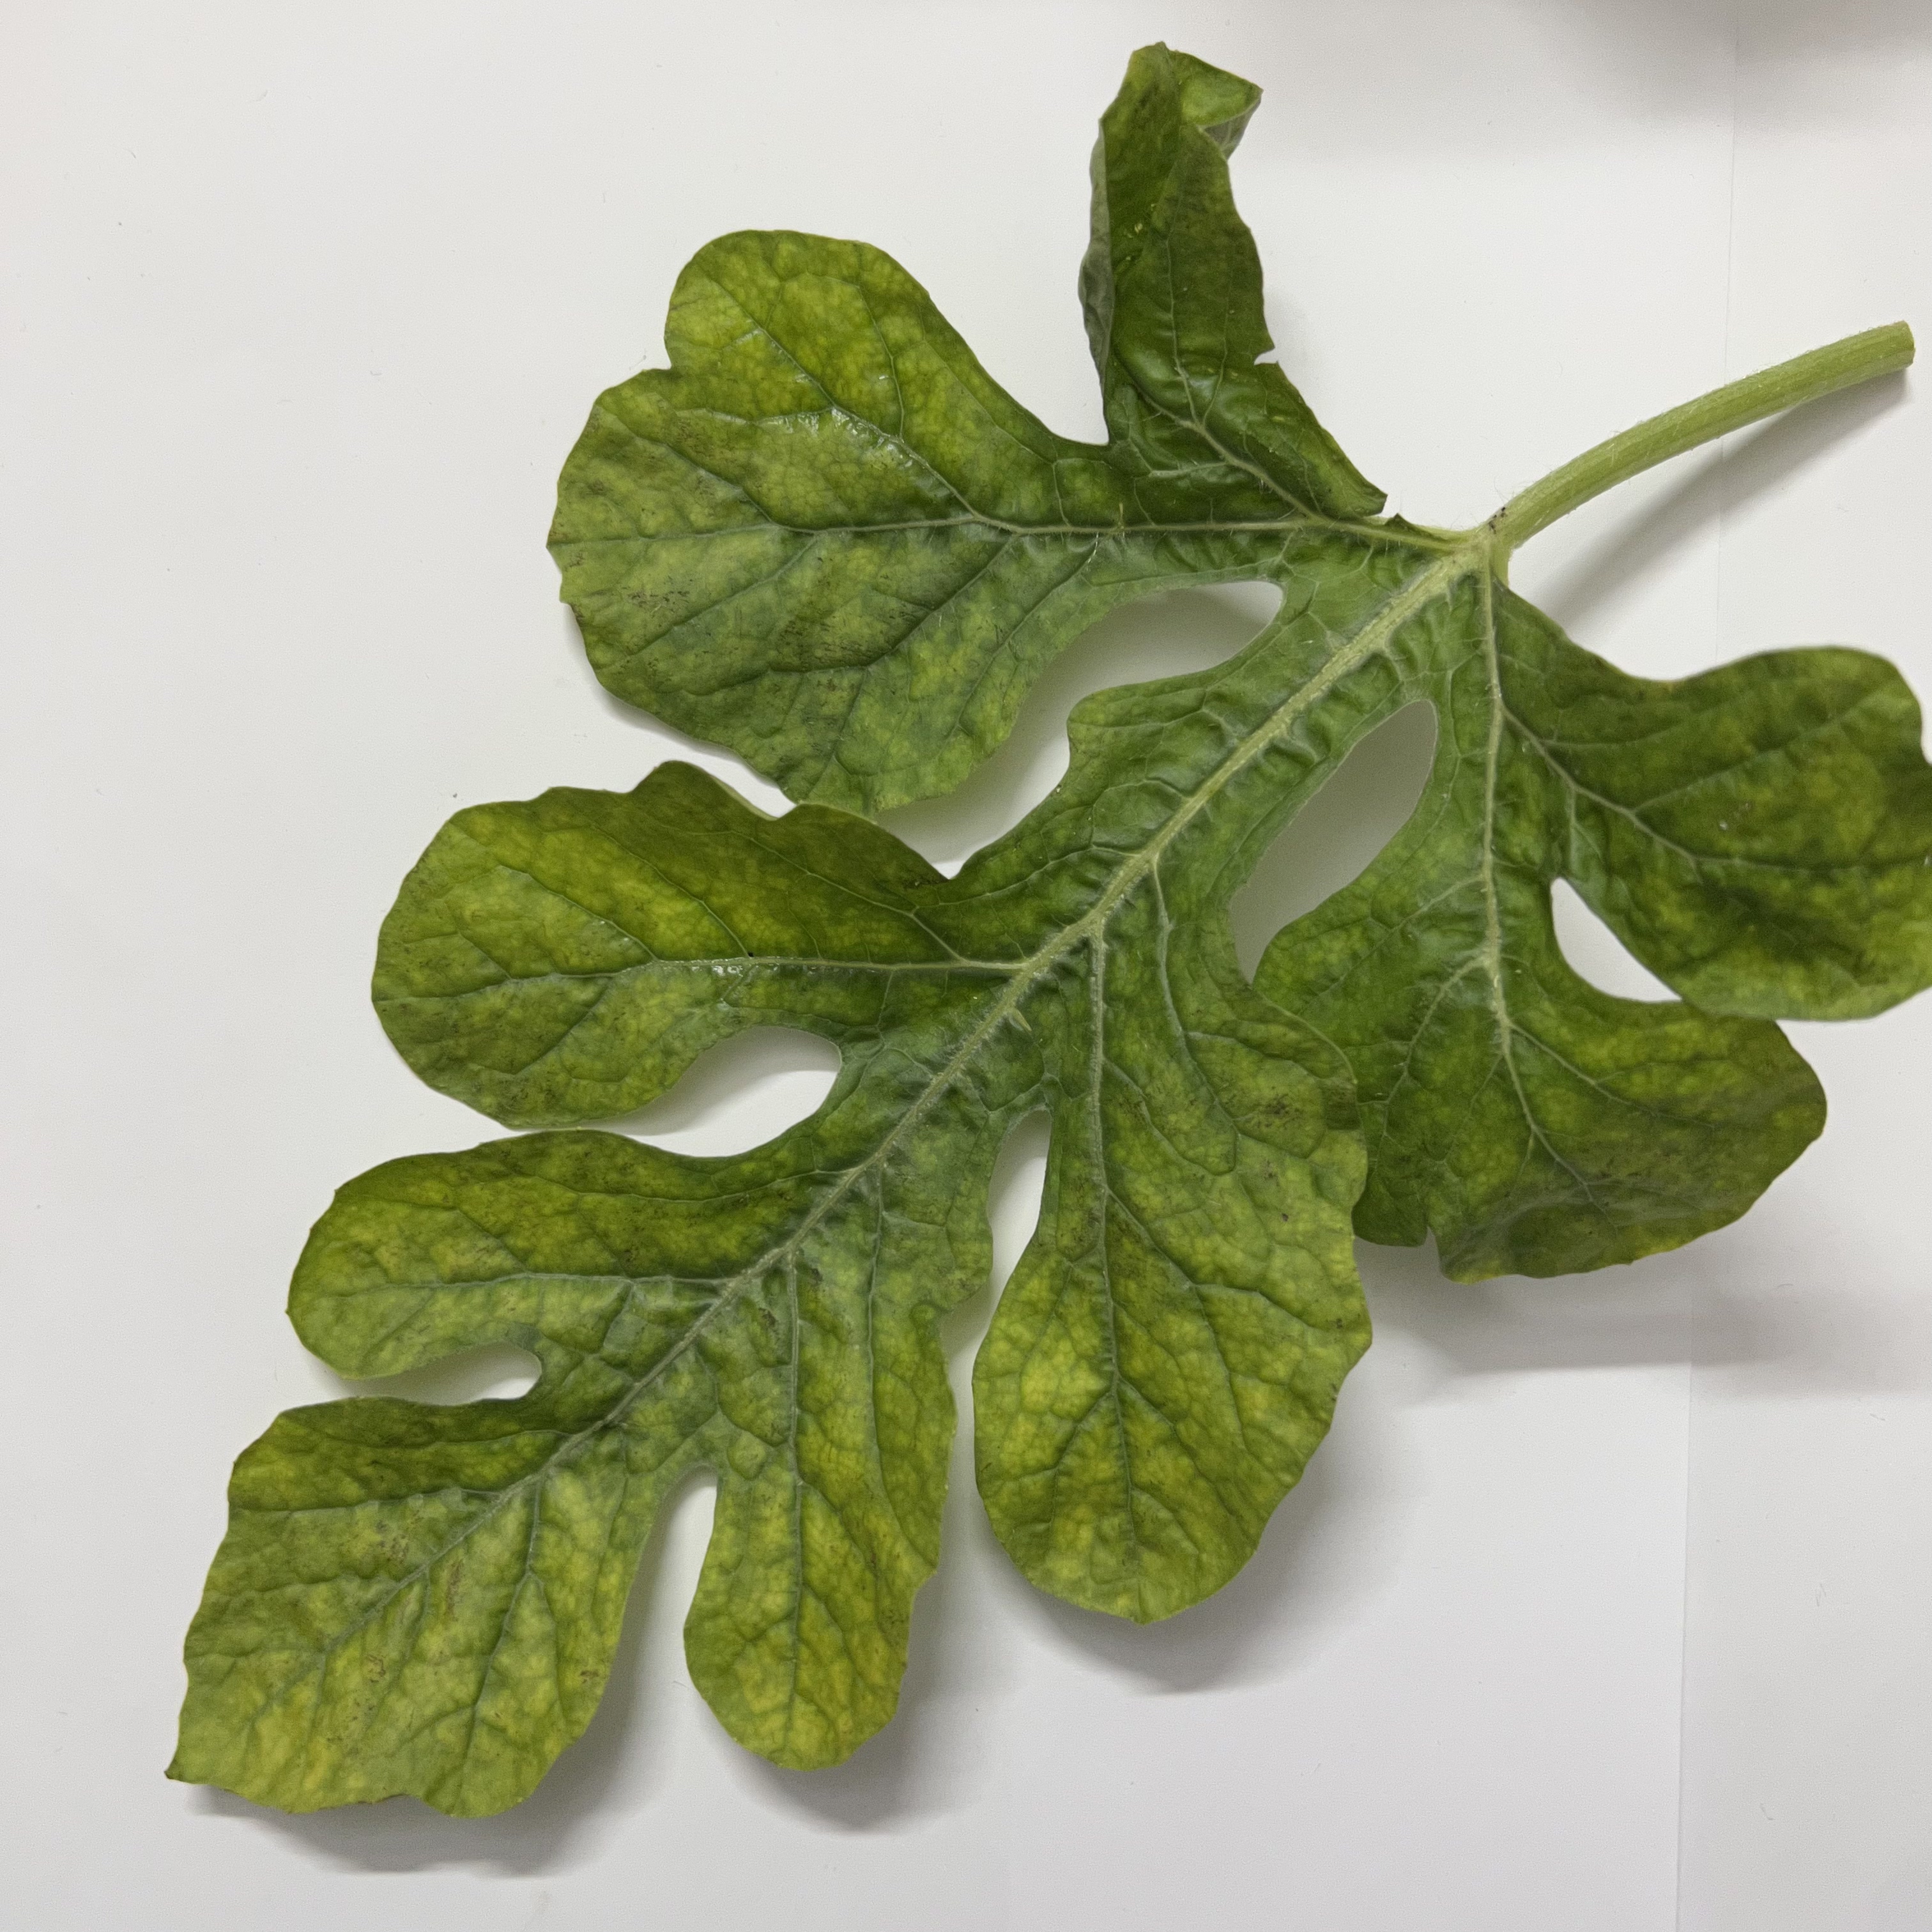
Label: Mosaic_Virus